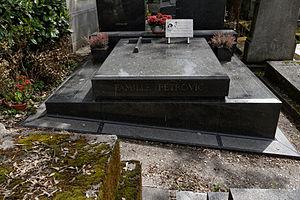
Aleksandar Petrović est un réalisateur et scénariste yougoslave né le 14 janvier 1929 à Paris et mort le 20 août 1994 à Paris.